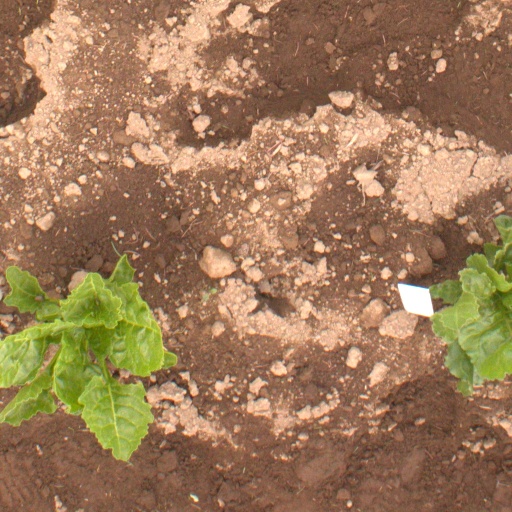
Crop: sugar beet